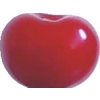
Label: cherry_sour